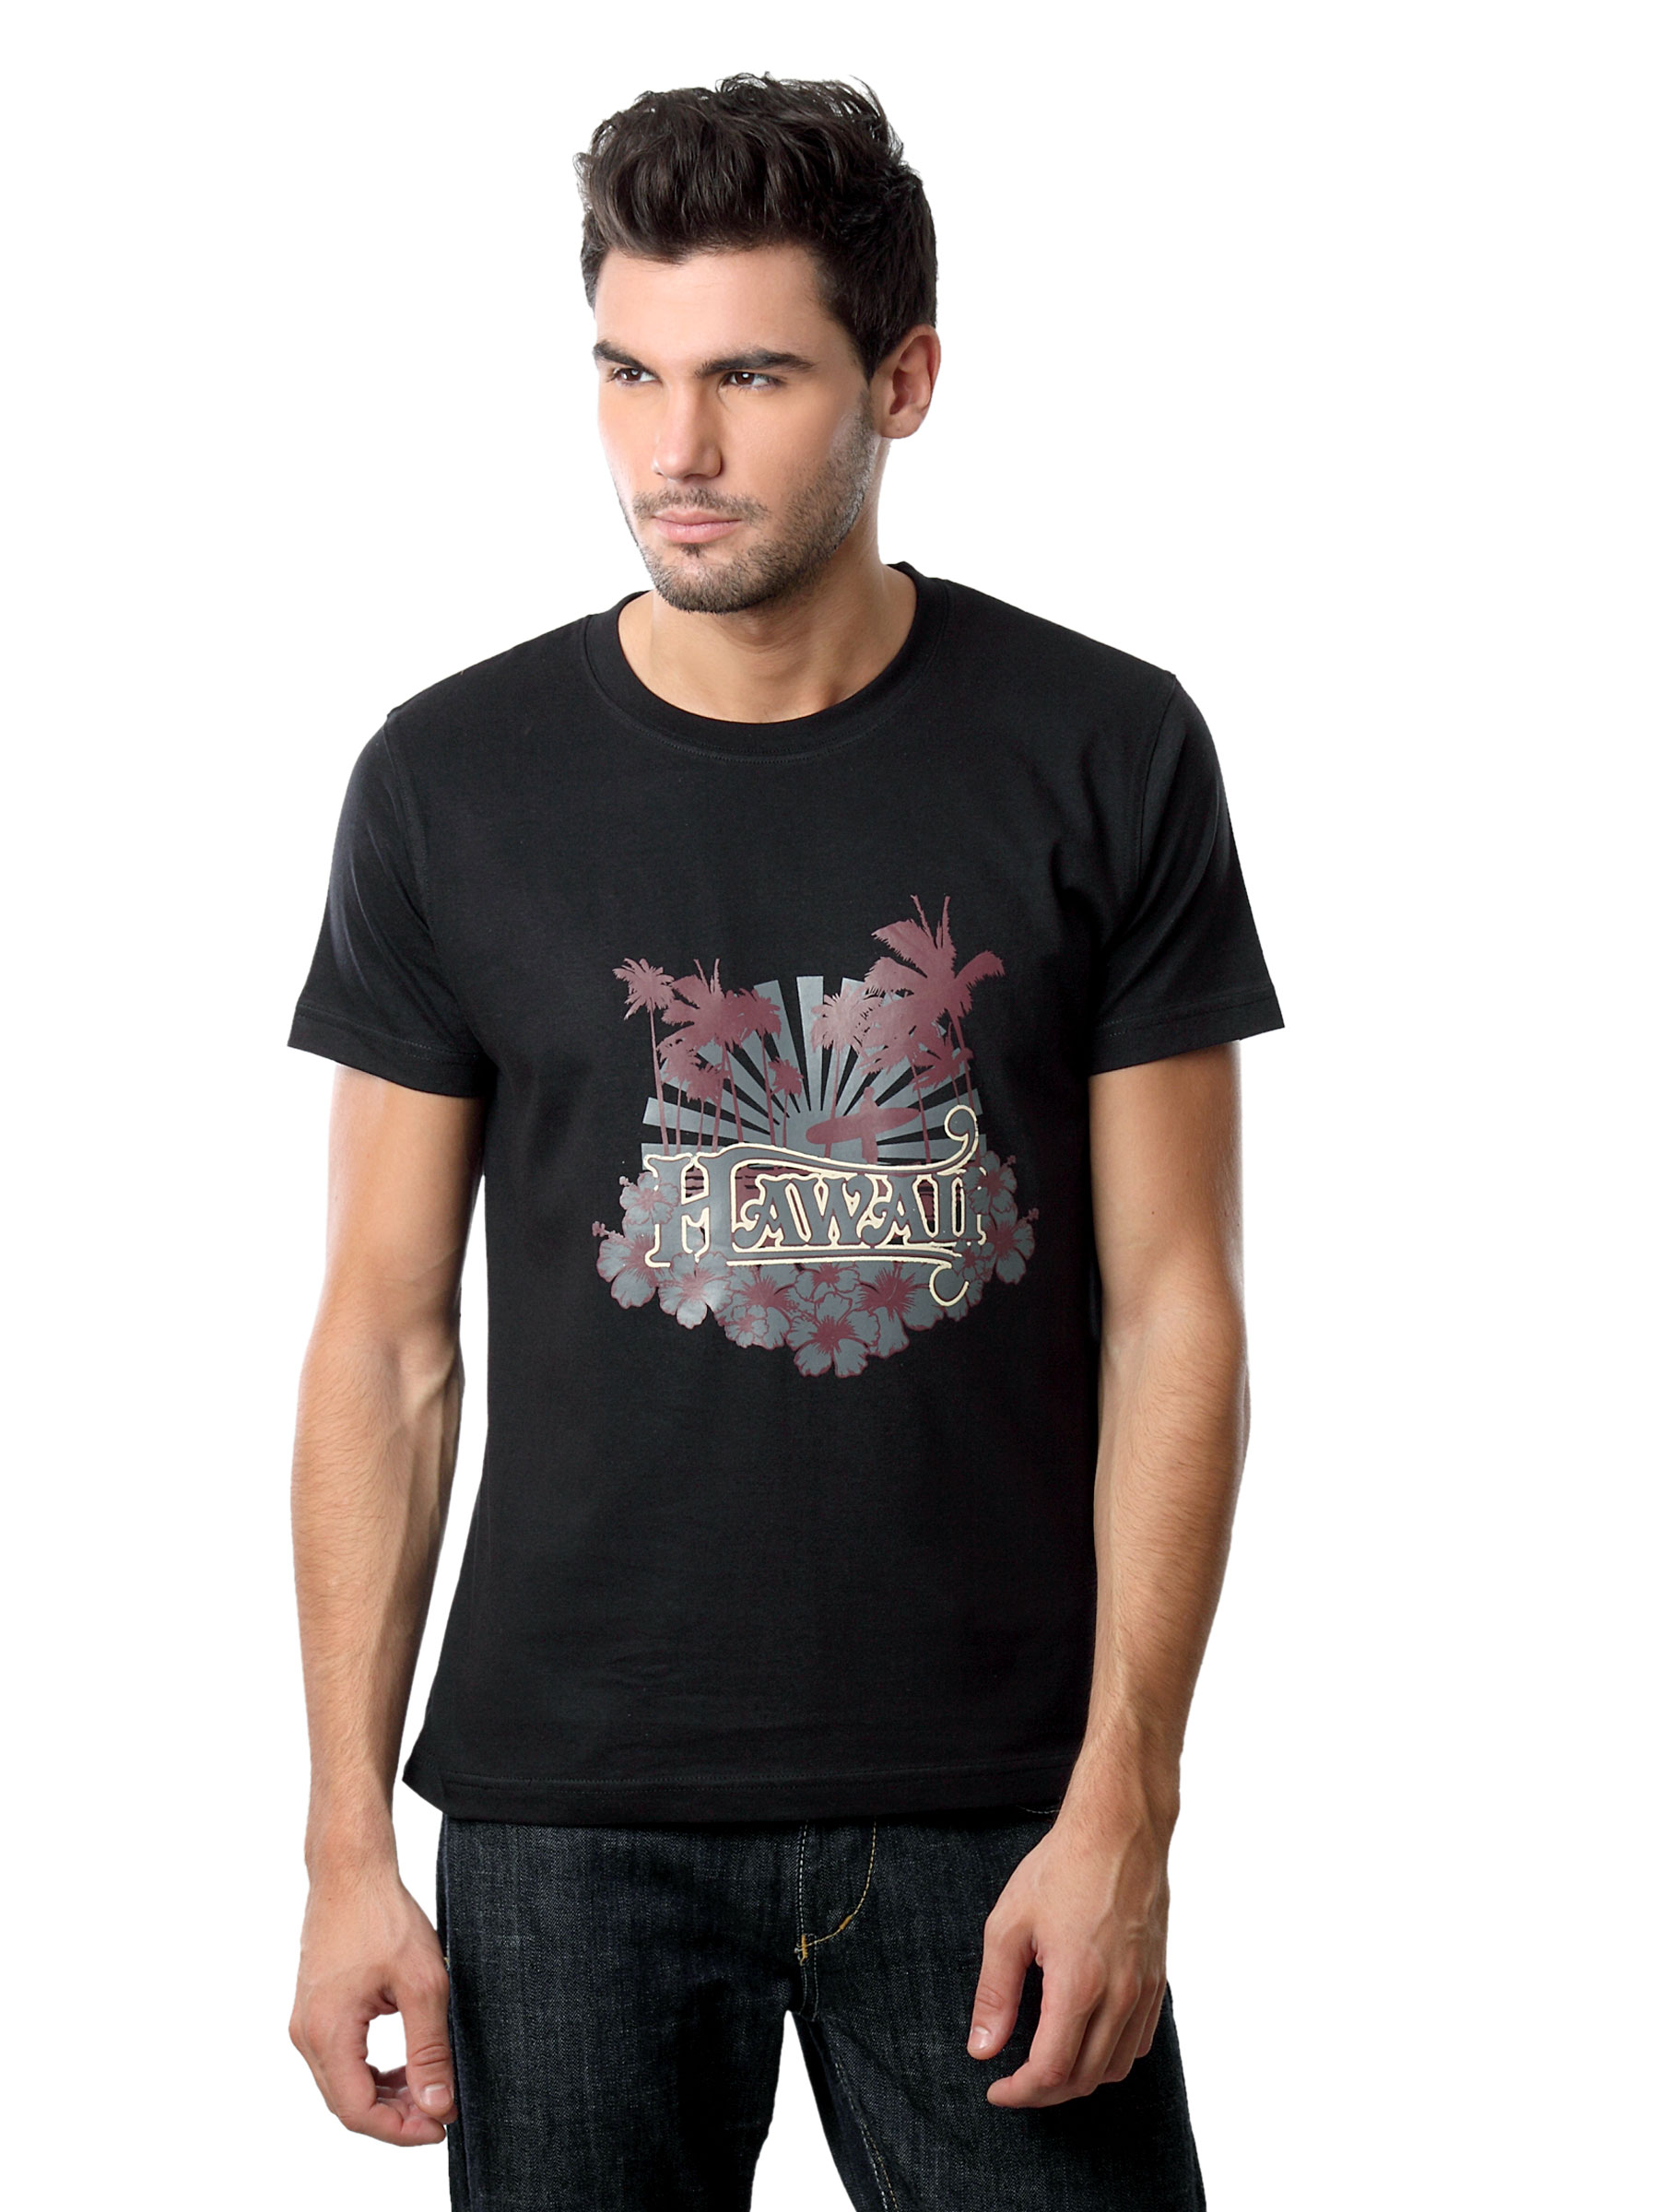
Myntra Men Hawaii Black T-shirt
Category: Apparel / Topwear / Tshirts
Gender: Men
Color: Black
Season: Summer 2012
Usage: Casual